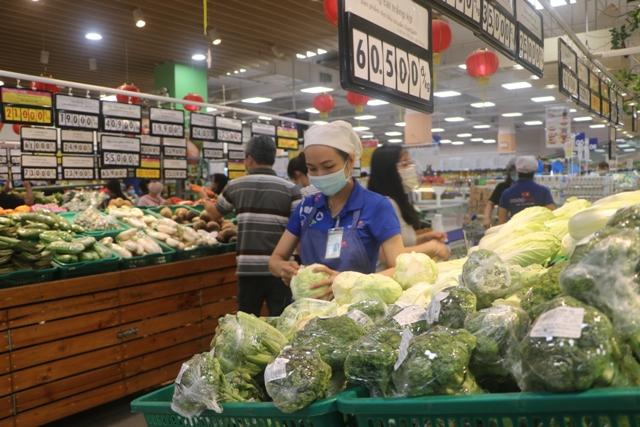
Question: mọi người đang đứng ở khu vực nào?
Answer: đang đứng ở khu vực rau củ quả của siêu thị